Richardson Highway

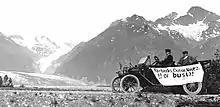
The "first car" to travel from Fairbanks to Valdez, 1913.

Indigenous trade routes existed in the region going from Prince William Sound to the north of the Alaska Range into the Alaskan Interior starting at least 5000 years ago. The majority of the trade was facilitated by the Ahtna, but also included the Eyak and Sugpiaq to the south, and the Tanana Athabaskans to the north. The route of the Richardson Highway primarily follows part of this old trade network. Prospectors heard rumors of this ancient trade route and it encouraged them to explore the Interior to try to find a route to the gold fields in the Klondike area.